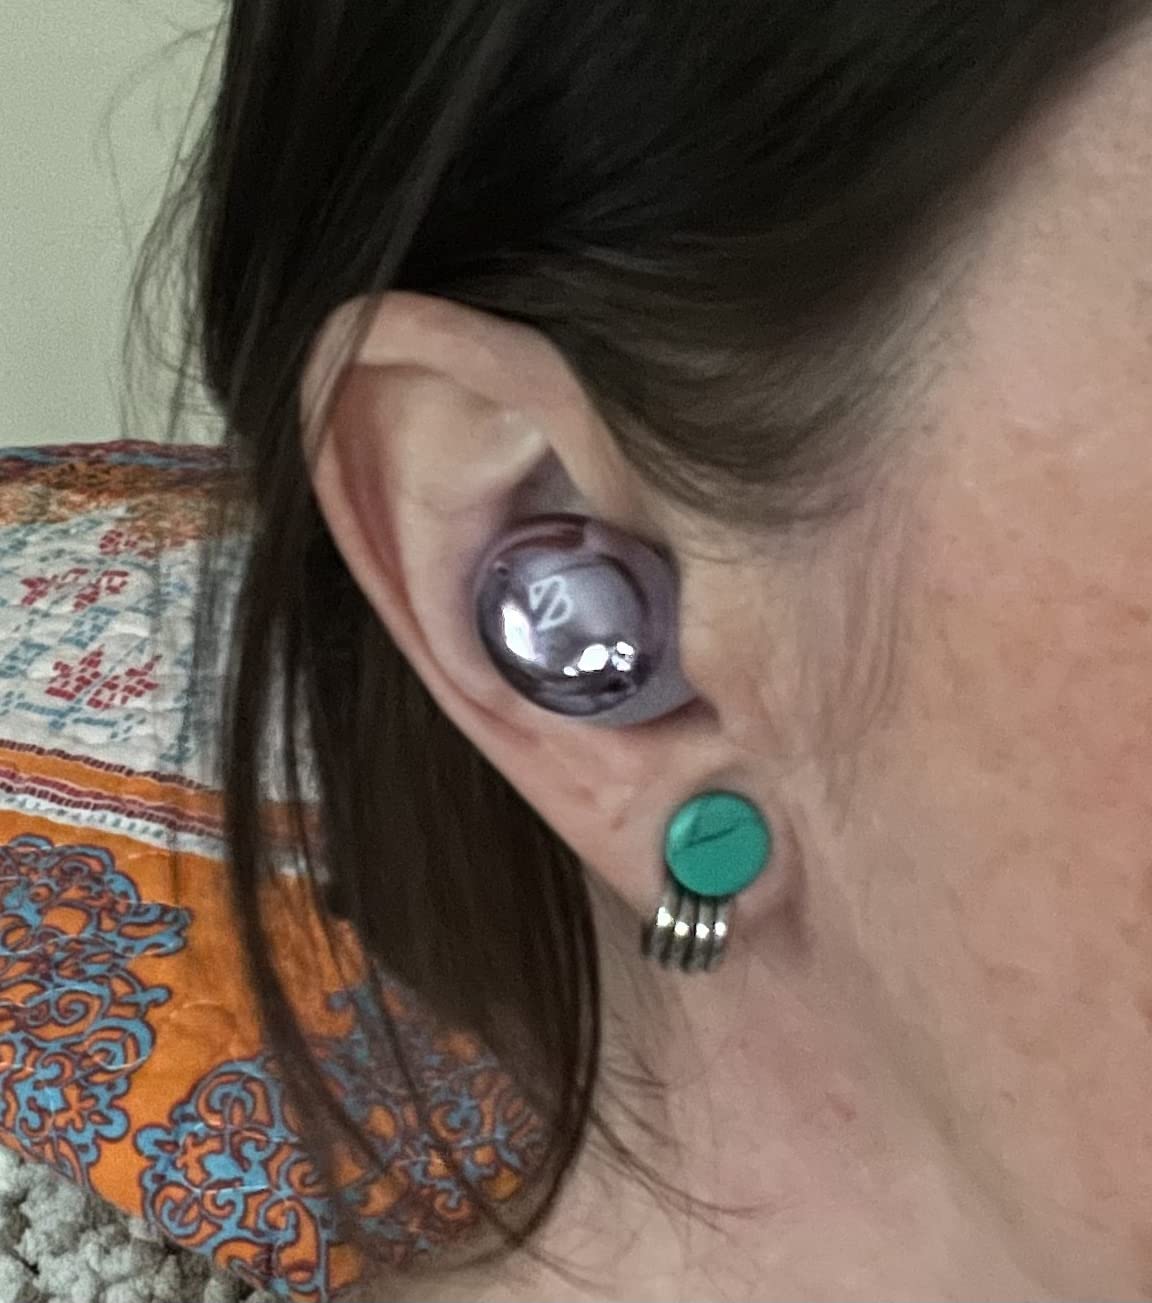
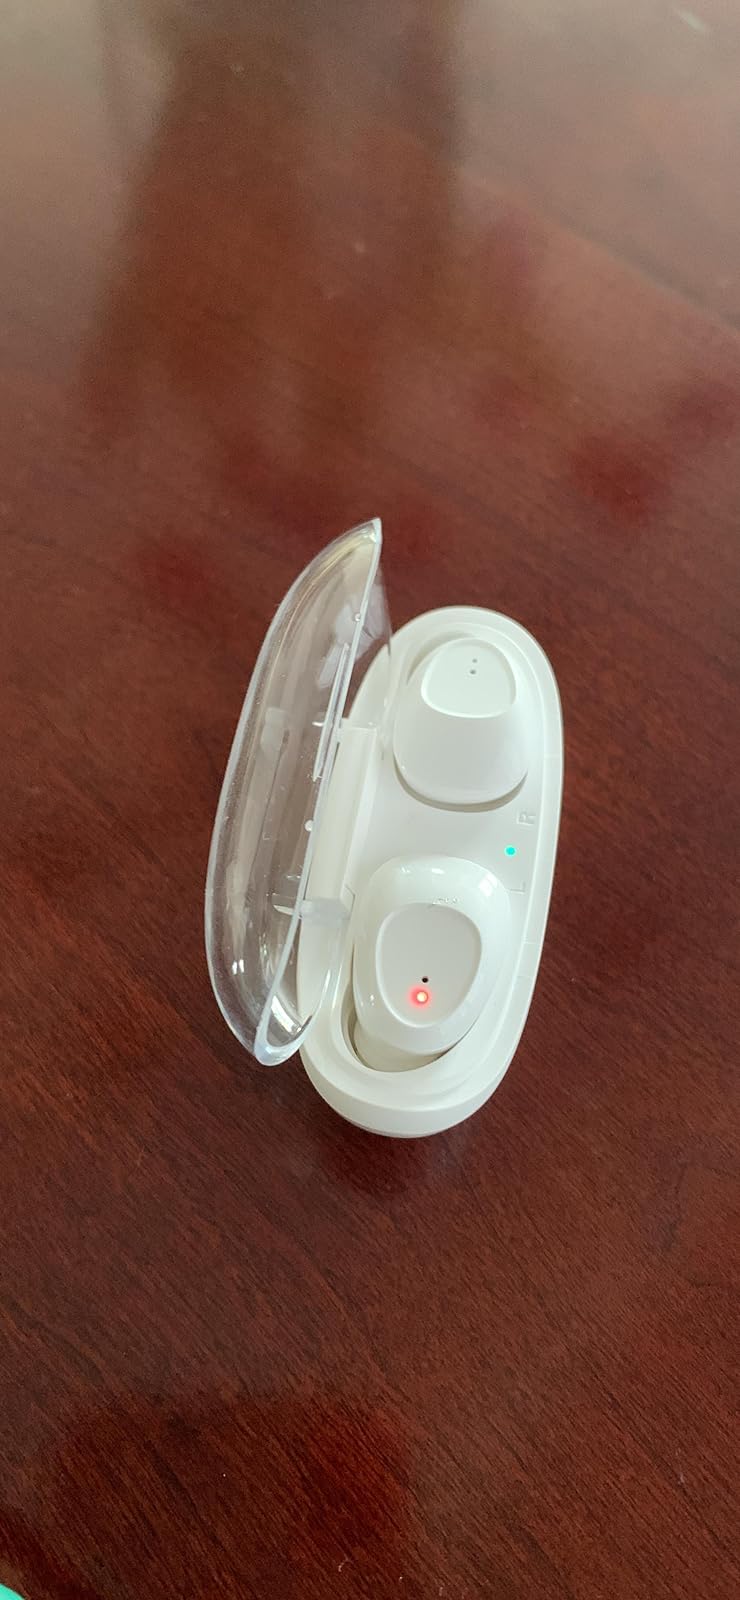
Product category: earbuds
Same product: no